Jesus schläft, was soll ich hoffen? BWV 81

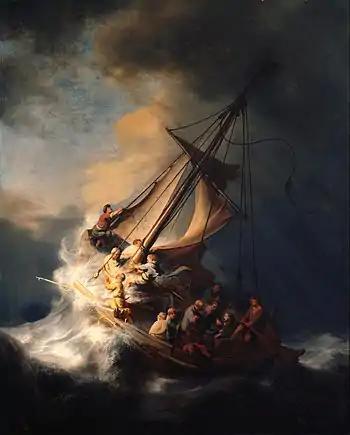
"The Storm on the Sea of Galilee" by Rembrandt, 1632

(Jesus sleeps, what shall I hope for?), 81, is a church cantata by Johann Sebastian Bach. He composed it in 1724 in Leipzig for the fourth Sunday after Epiphany and first performed it on 30 January 1724.